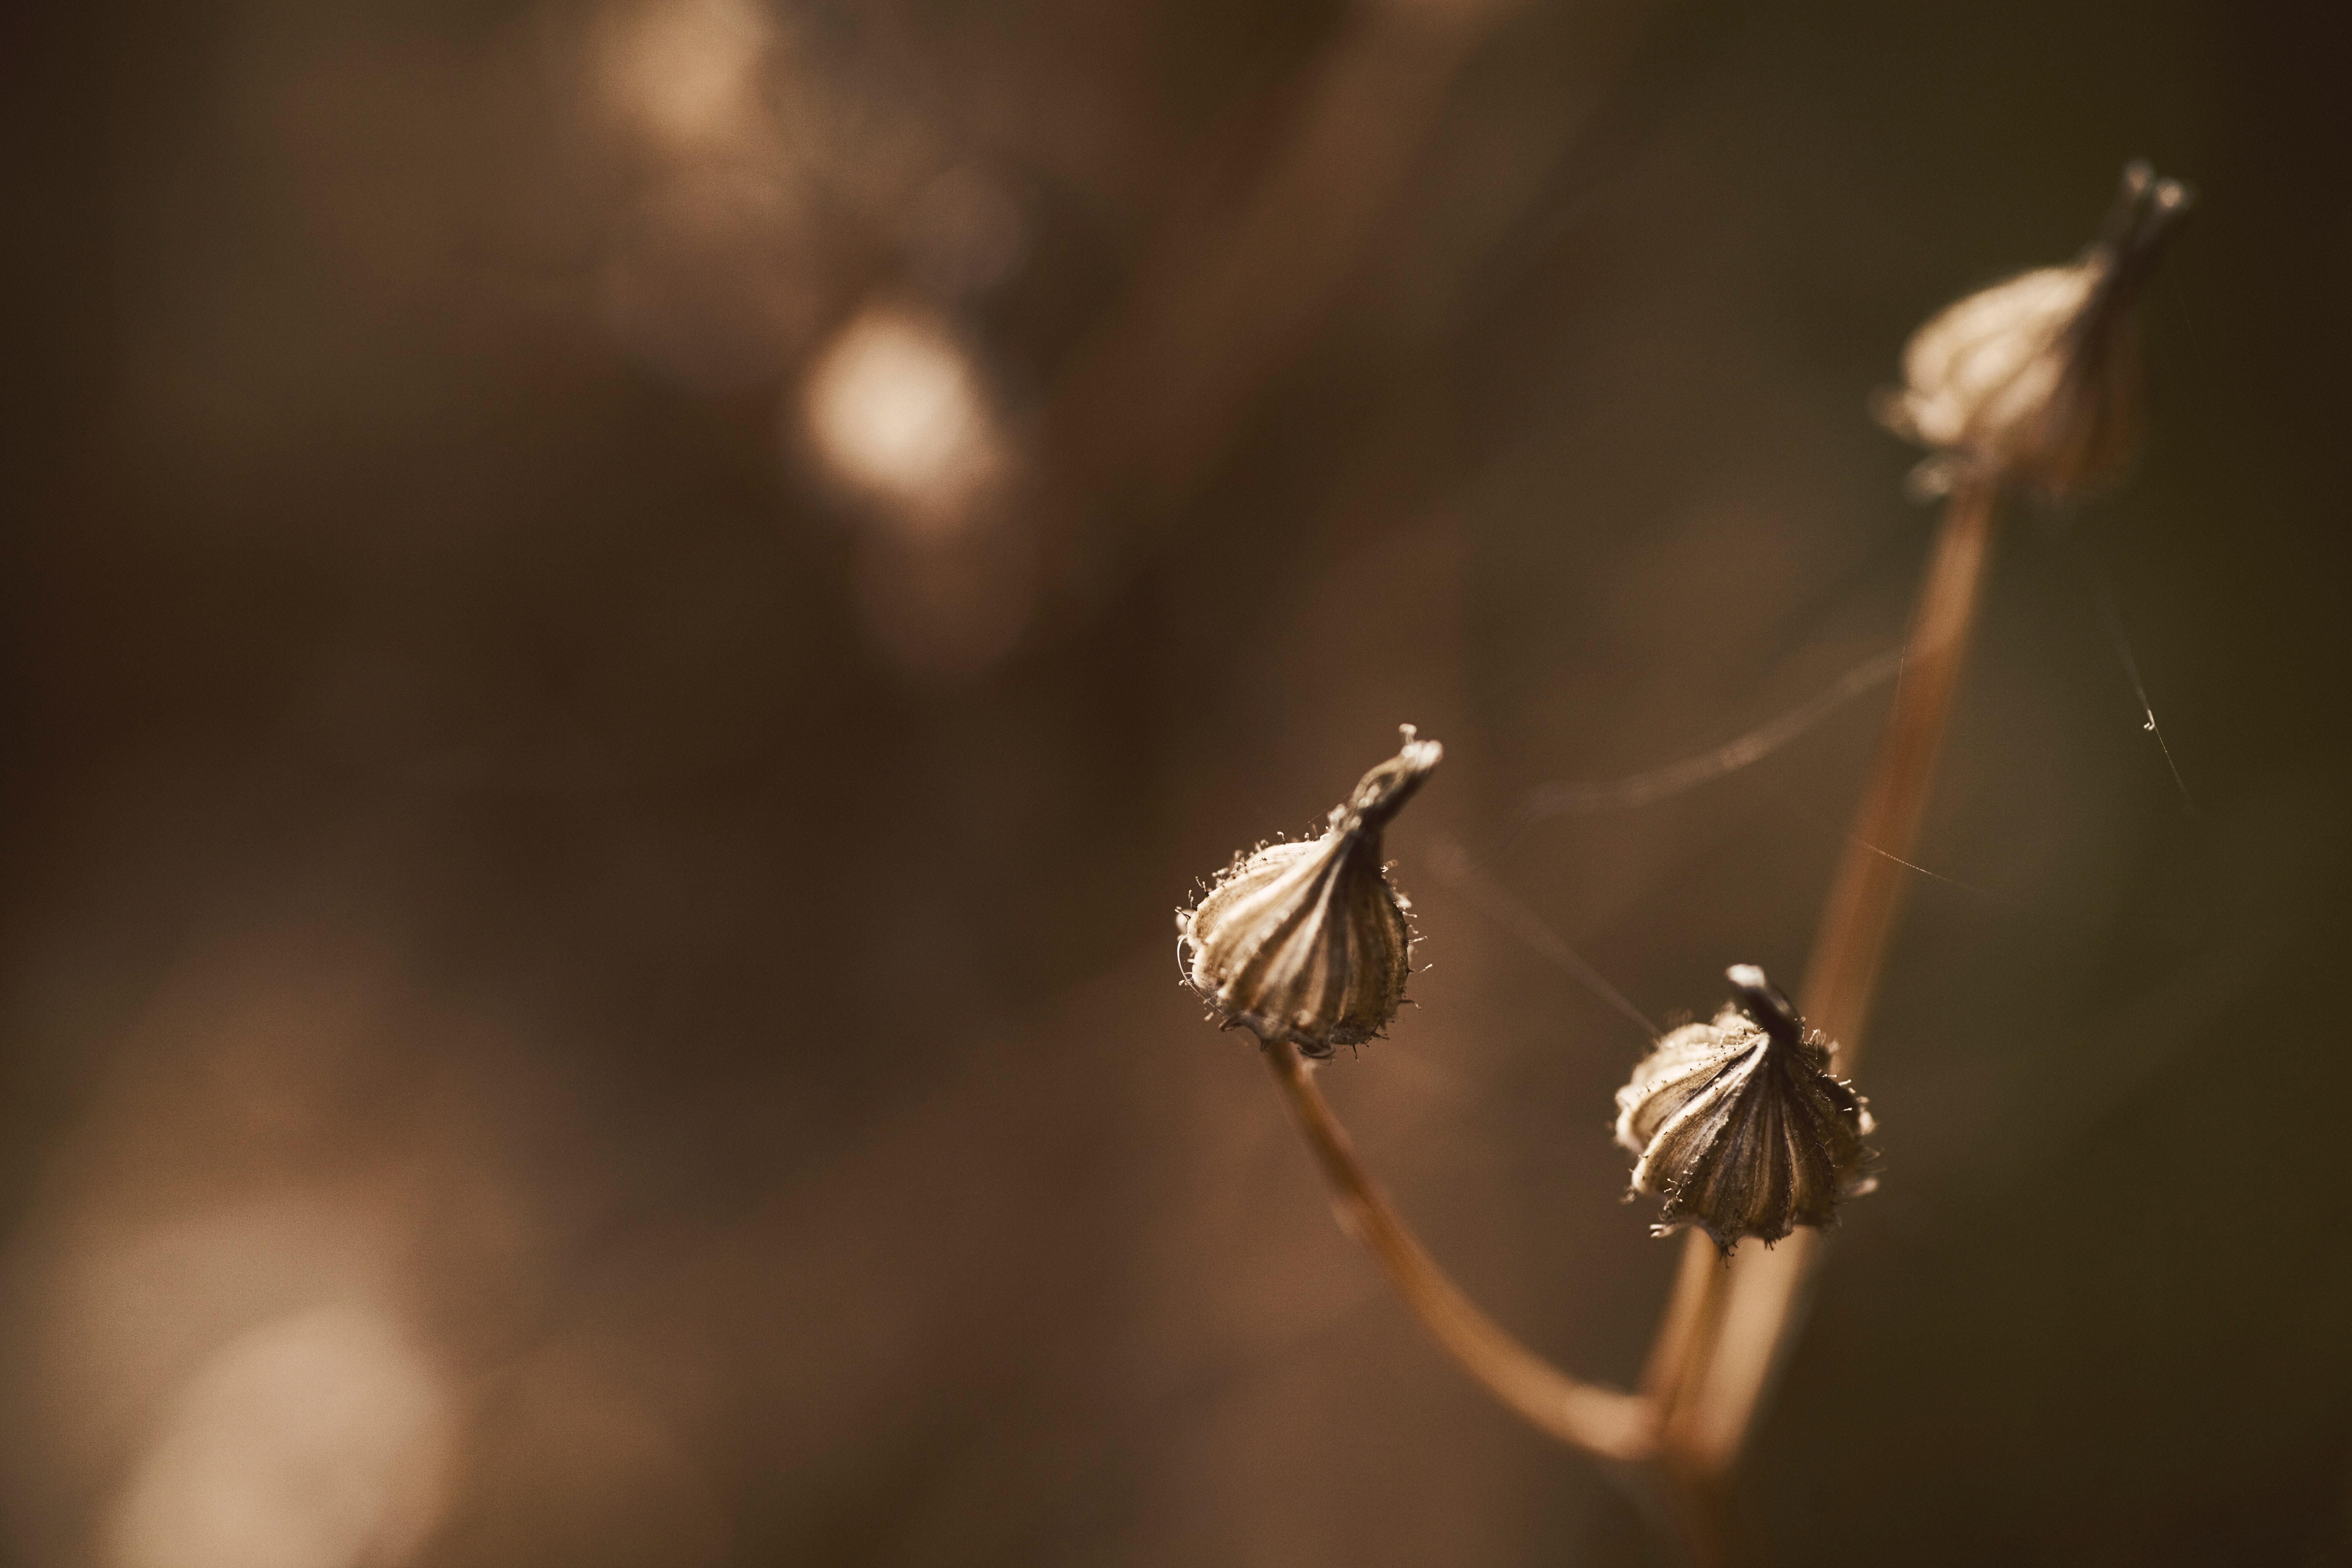
nature, leaf, light, flower, plant, close up, macro photography, branch, twig, grass, backlighting, spring, photography, plant stem, sunlight, black and white, monochrome photography, wildflower, bud, autumn, winter, insect